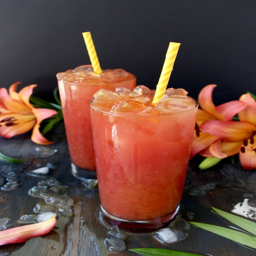
cocktail : a tropical marriage of orange and cranberry juices , vodka or rum with a hint of peach and vanilla !